The Sea of Trolls

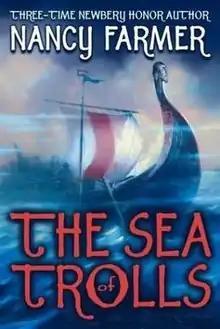
Front cover of first edition

The Sea of Trolls is a fantasy novel for children, written by American author Nancy Farmer and published by Atheneum in 2004. It is the first volume in a series, which Farmer continued in 2007 and 2009.